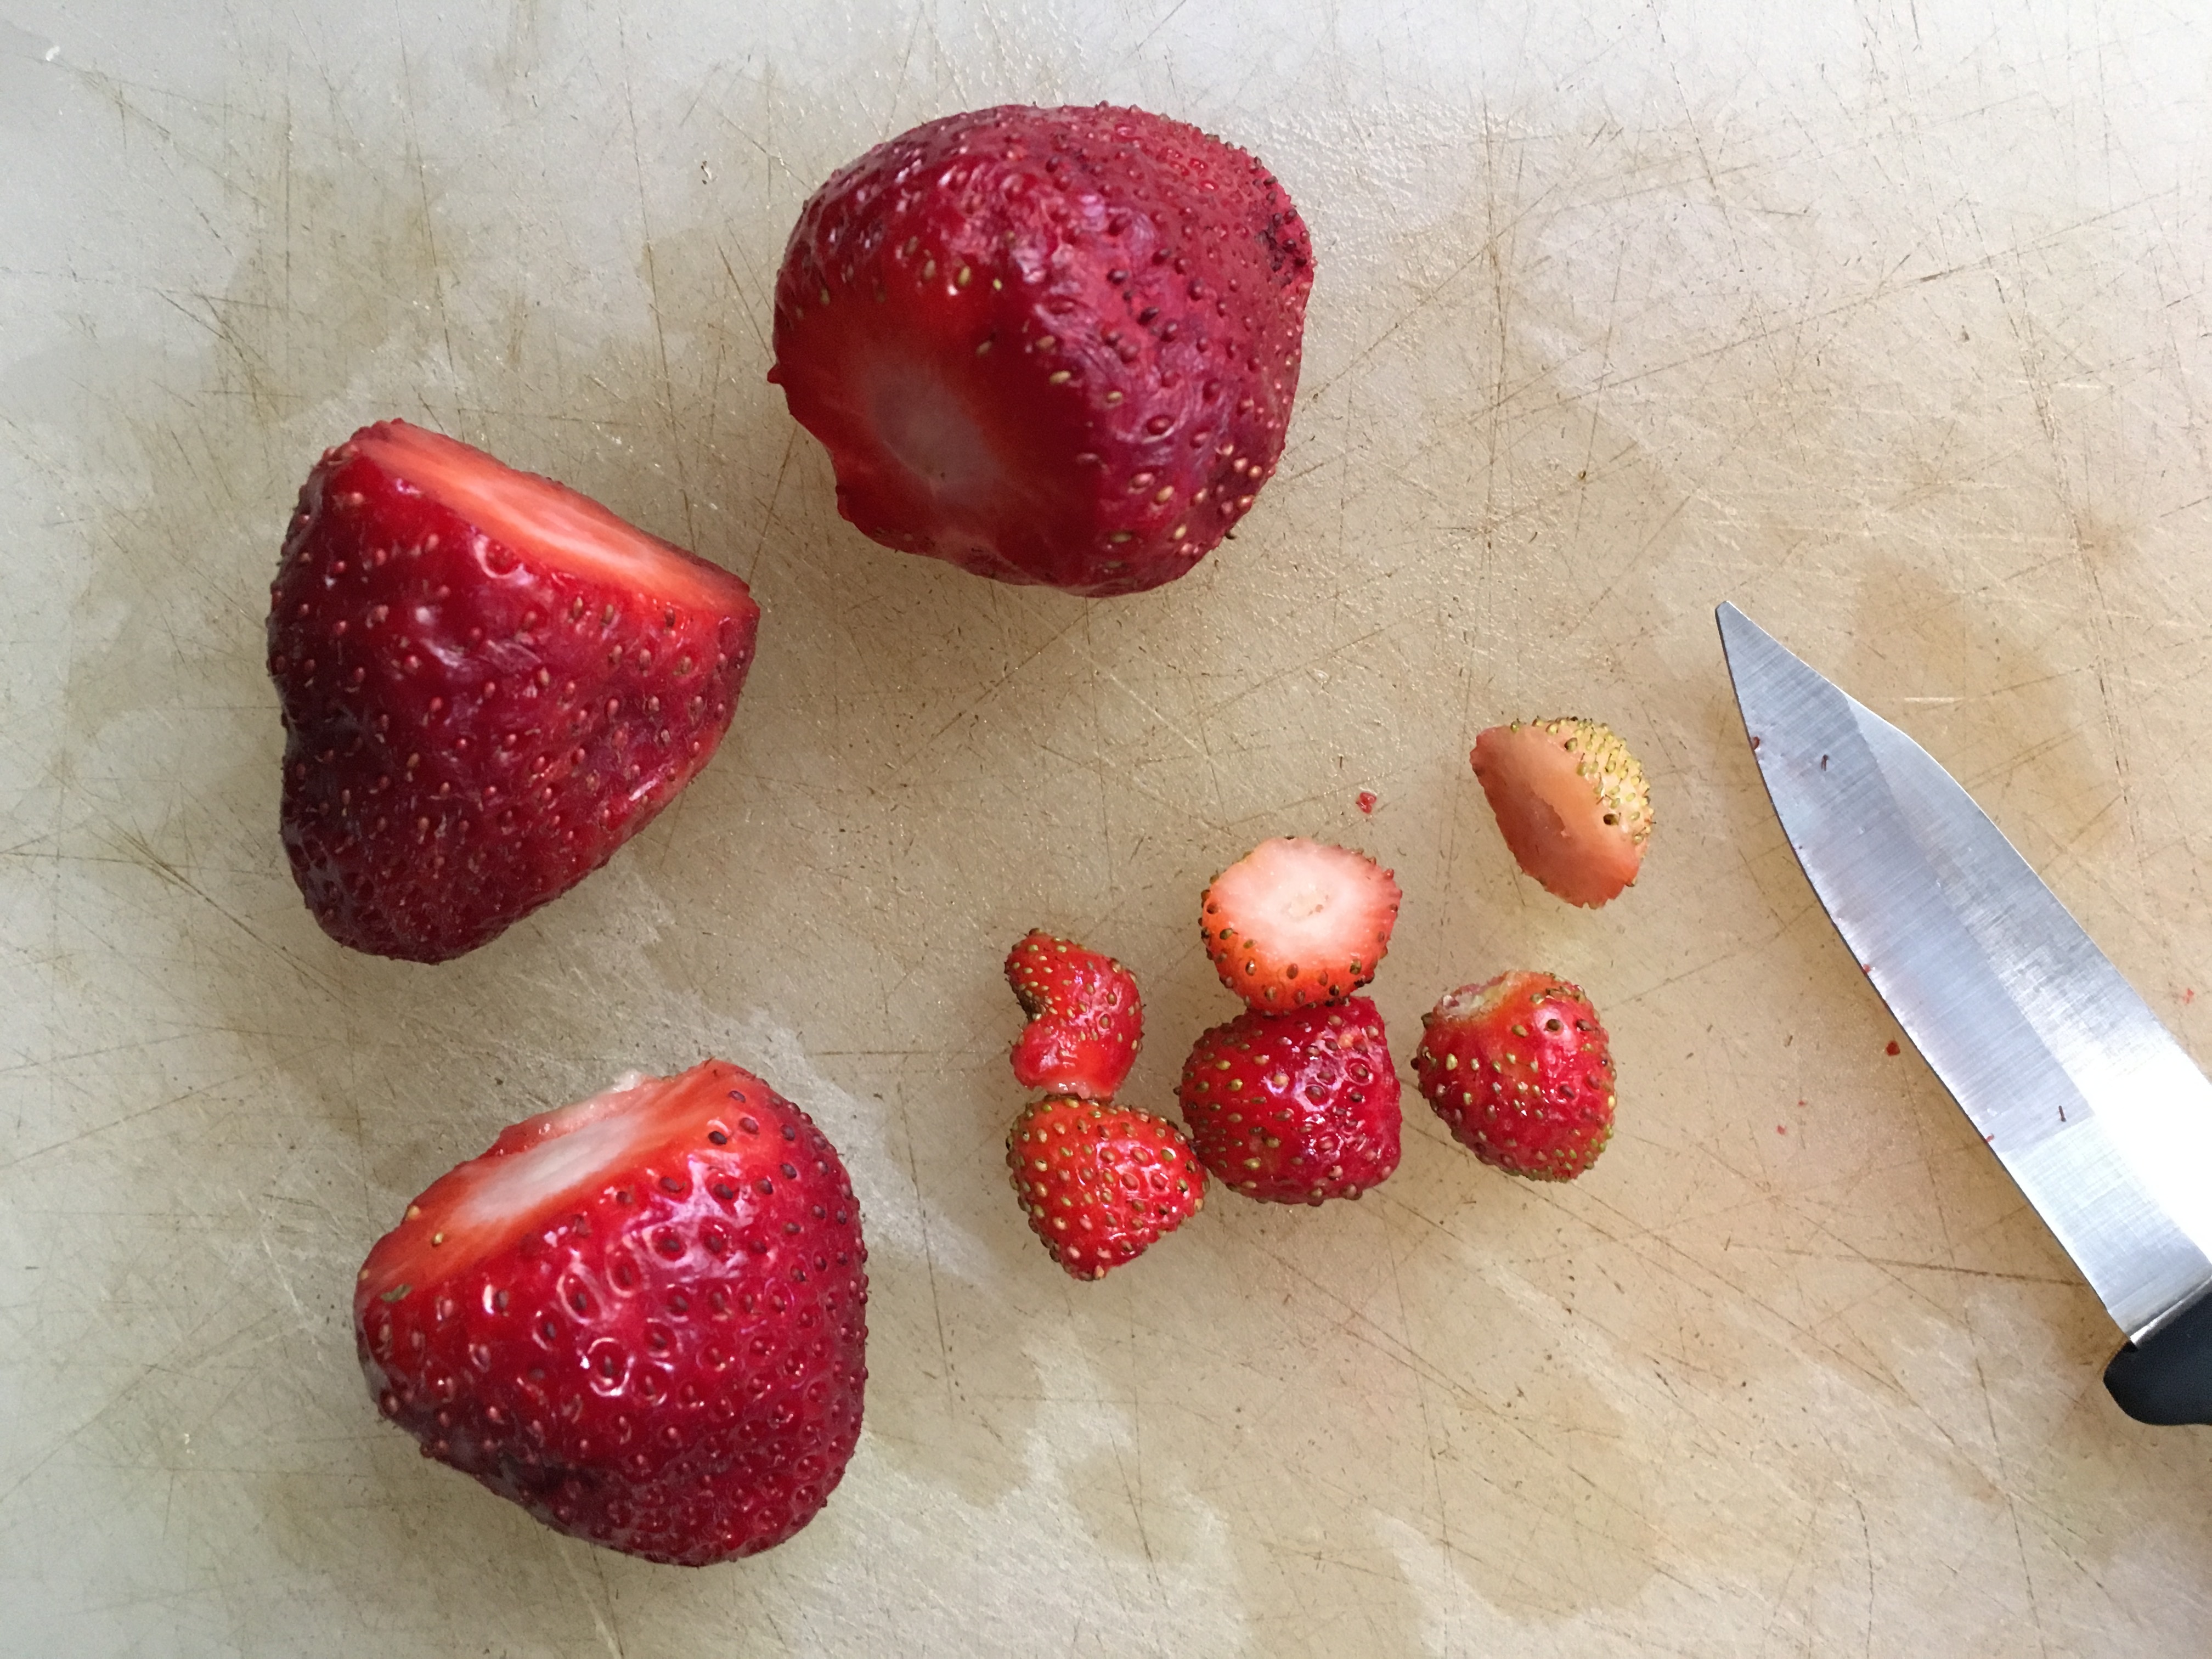
plant, raspberry, fruit, petal, food, red, produce, dessert, strawberry, strawberries, flowering plant, rose family, land plant